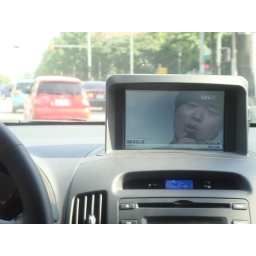
pretty much every car has a built in nav-computer. some have satellite TV capabilities.